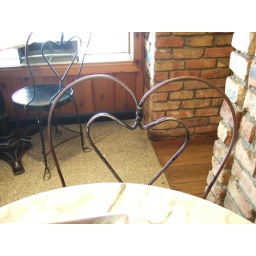
We had chairs like these in my house